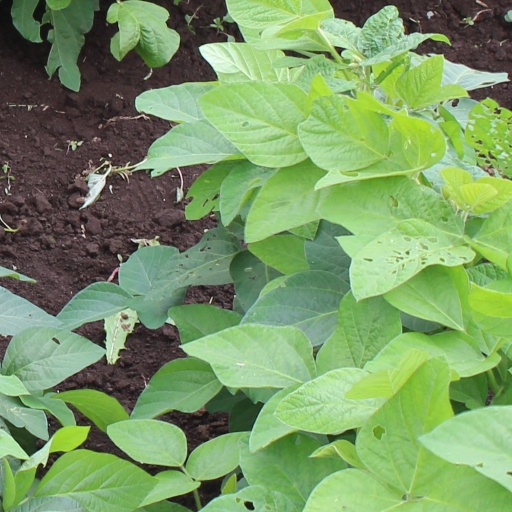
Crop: soybean